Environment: real
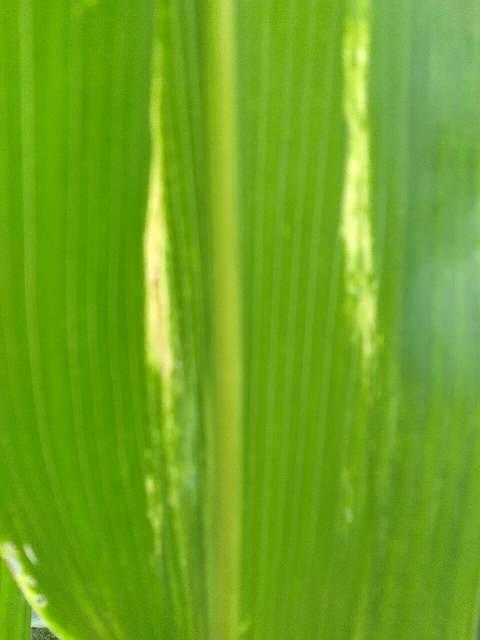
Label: lethal_necrosis